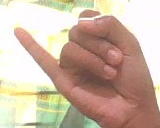
ASL sign: J